National Association of Cider Makers

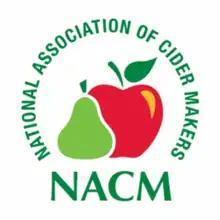

The National Association of Cider Makers is a membership organisation that represents the UK cider industry.